Arts in Australia

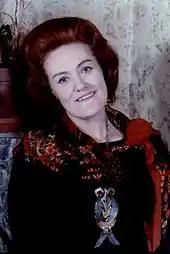
"La Stupenda" – Dame Joan Sutherland in 1975

The earliest Western musical influences in Australia can be traced back to two distinct sources: the first free settlers who brought with them the European classical music tradition, and the large body of convicts and sailors, who brought the traditional folk music of England, Ireland, Scotland and Wales. The practicalities of building a colony mean that there is little music extant from this early period although there are samples of music originating from Hobart and Sydney that date back to the early 19th century.